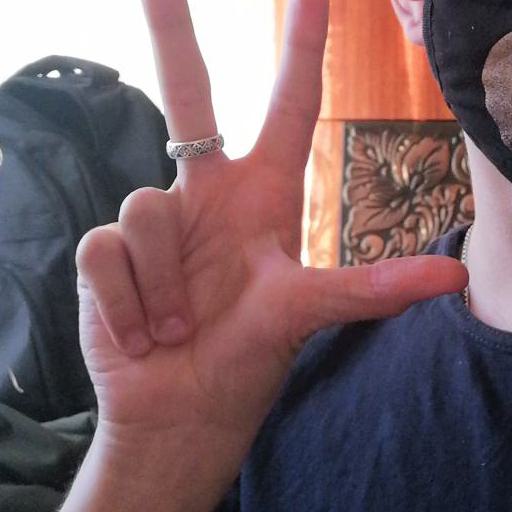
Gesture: three2